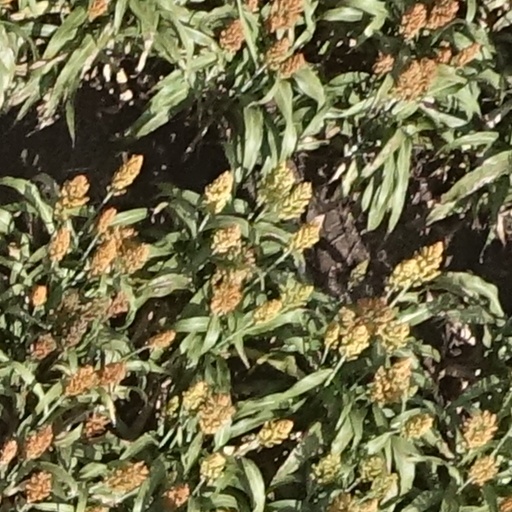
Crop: sorghum